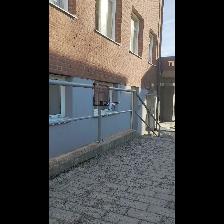
Label: NonHuman